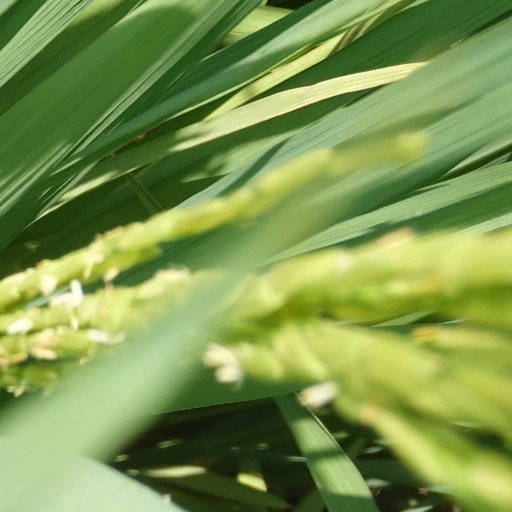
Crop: rice